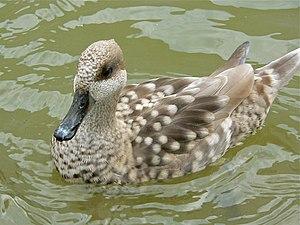
La Marmaronette marbrée, également appelée Sarcelle marbrée, est une espèce d'oiseau de la famille des Anatidés.